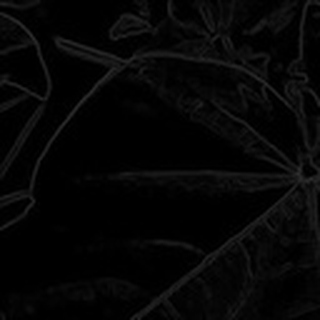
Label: healthy_cotton